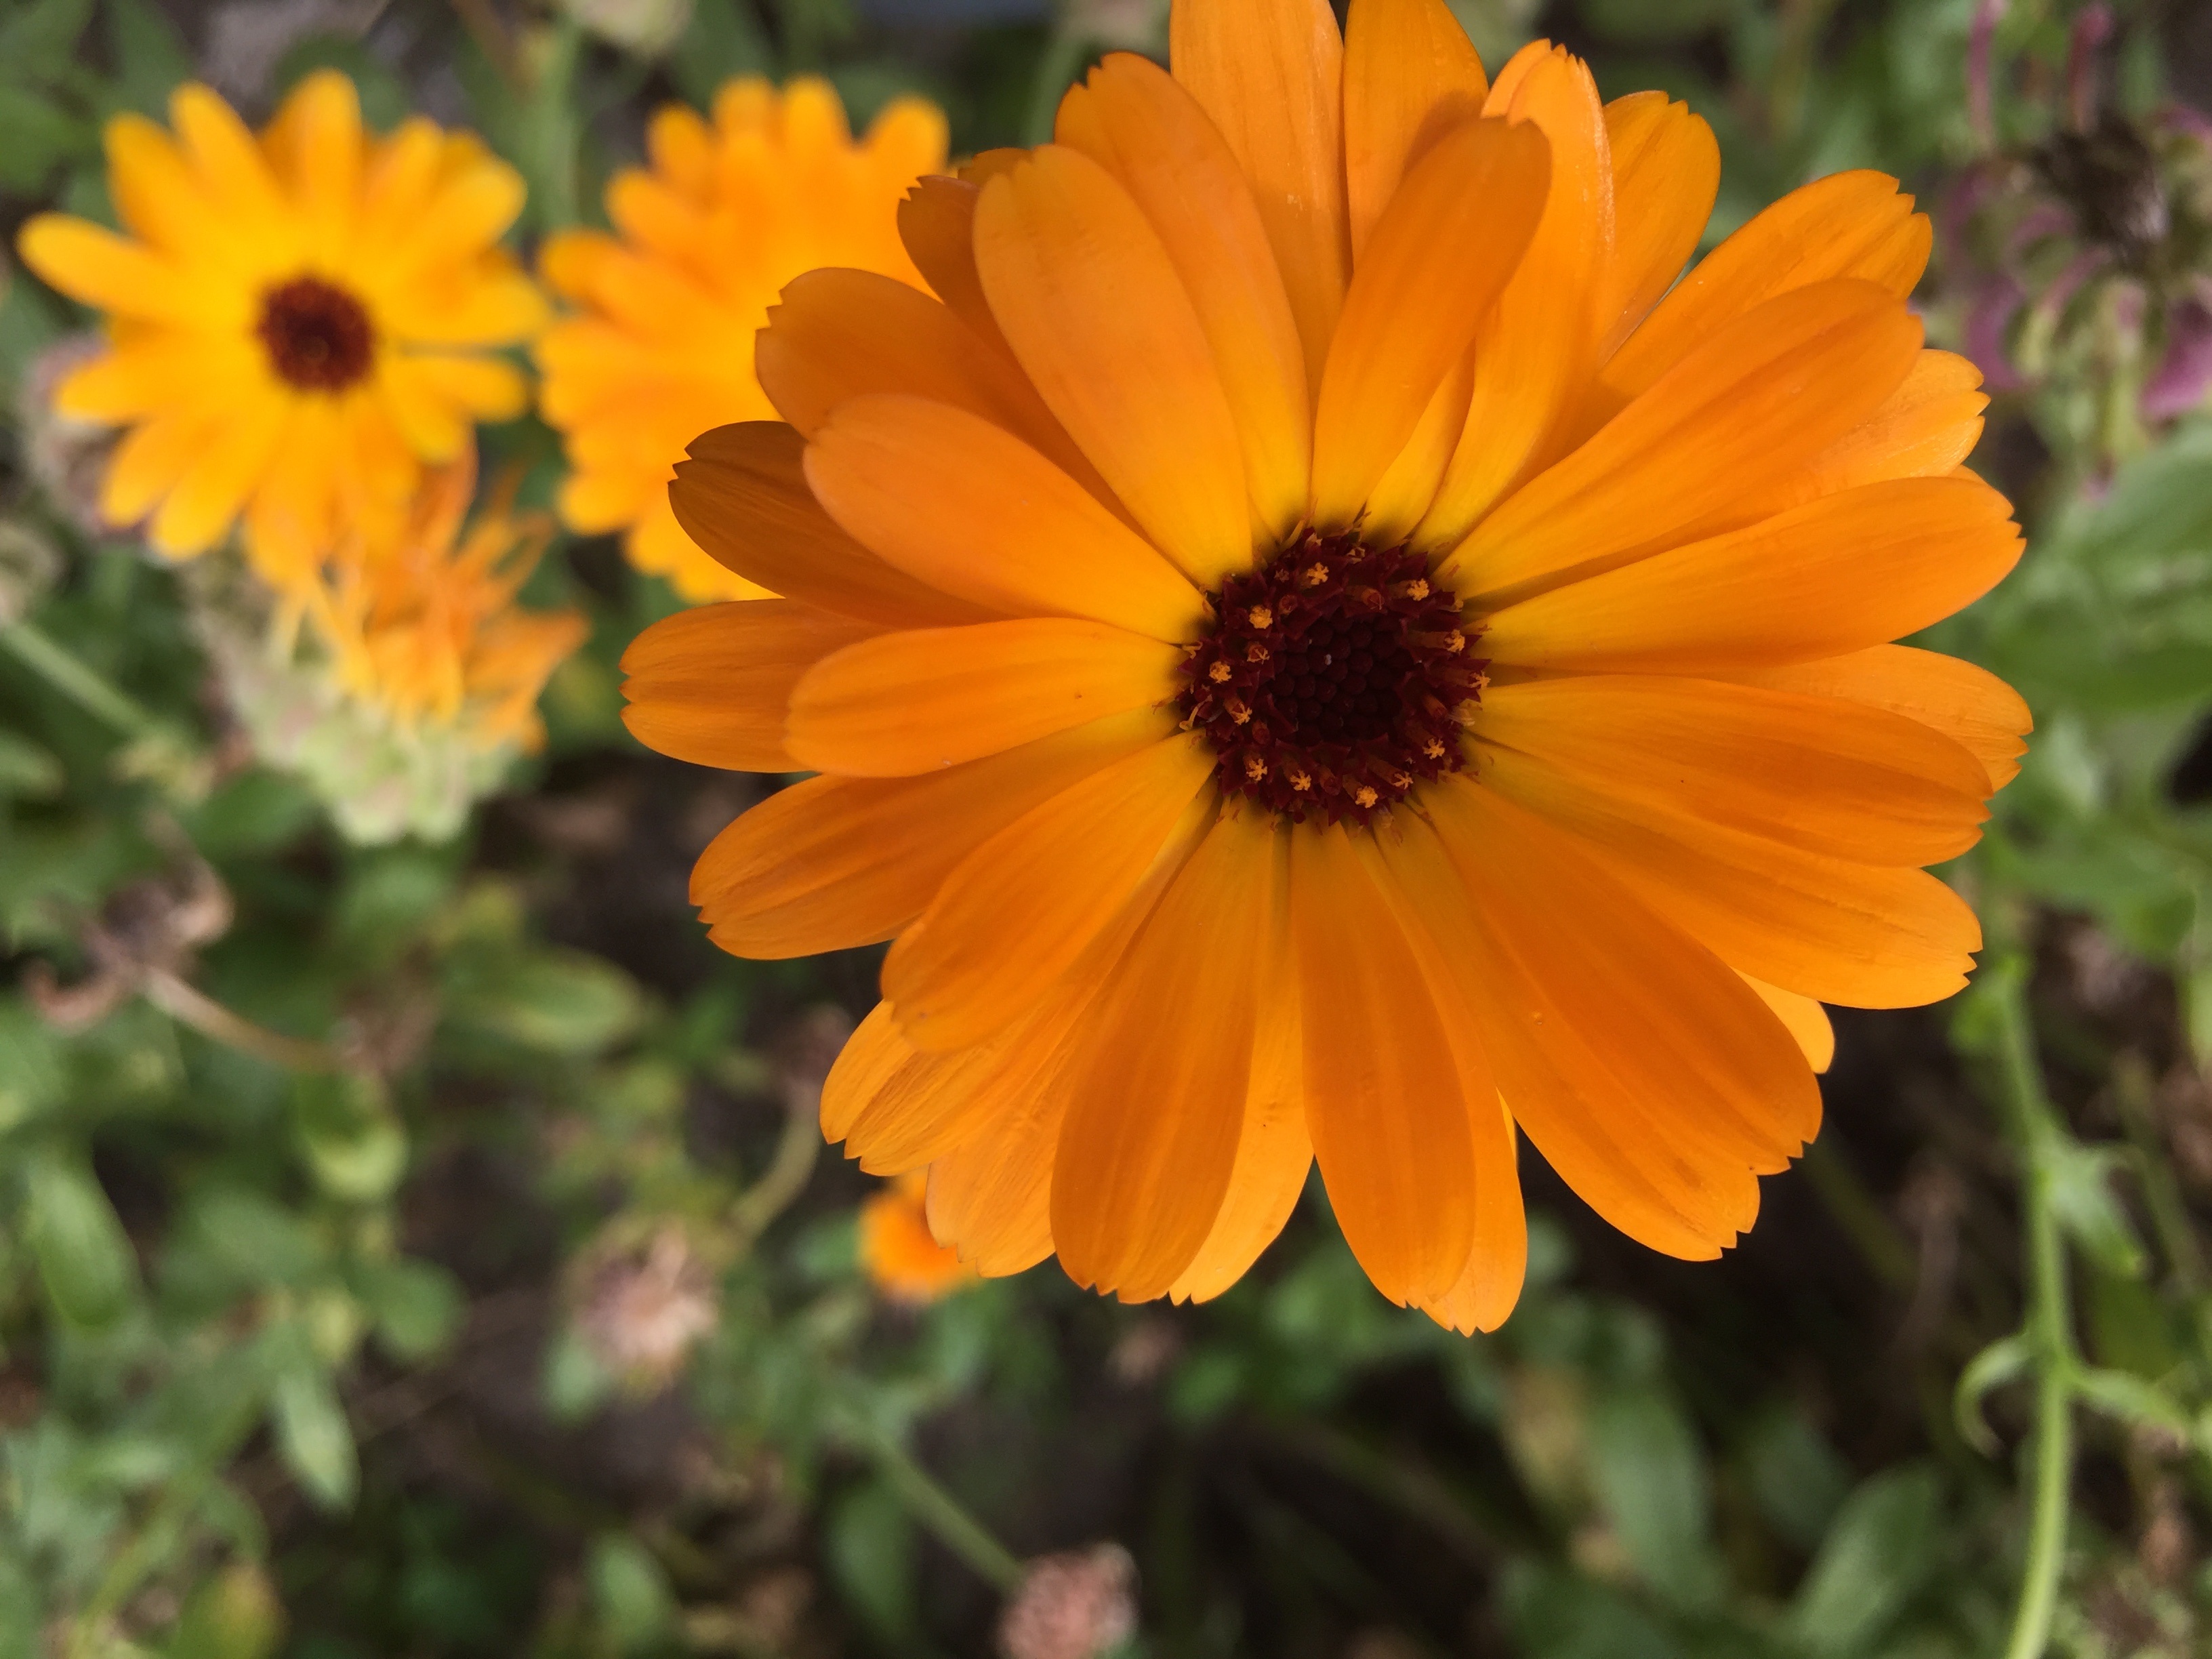
nature, blossom, plant, field, flower, petal, bloom, orange, herb, botany, yellow, flora, wildflower, nectar, marigold, composites, medicinal plant, macro photography, beautiful flower, flowering plant, daisy family, calendula, sulfur cosmos, oxeye daisy, annual plant, land plant